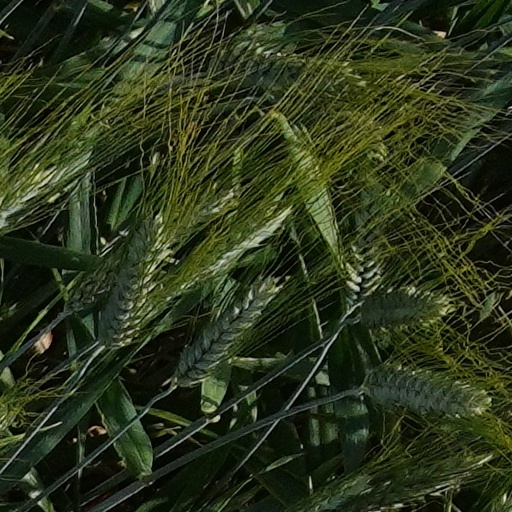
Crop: wheat